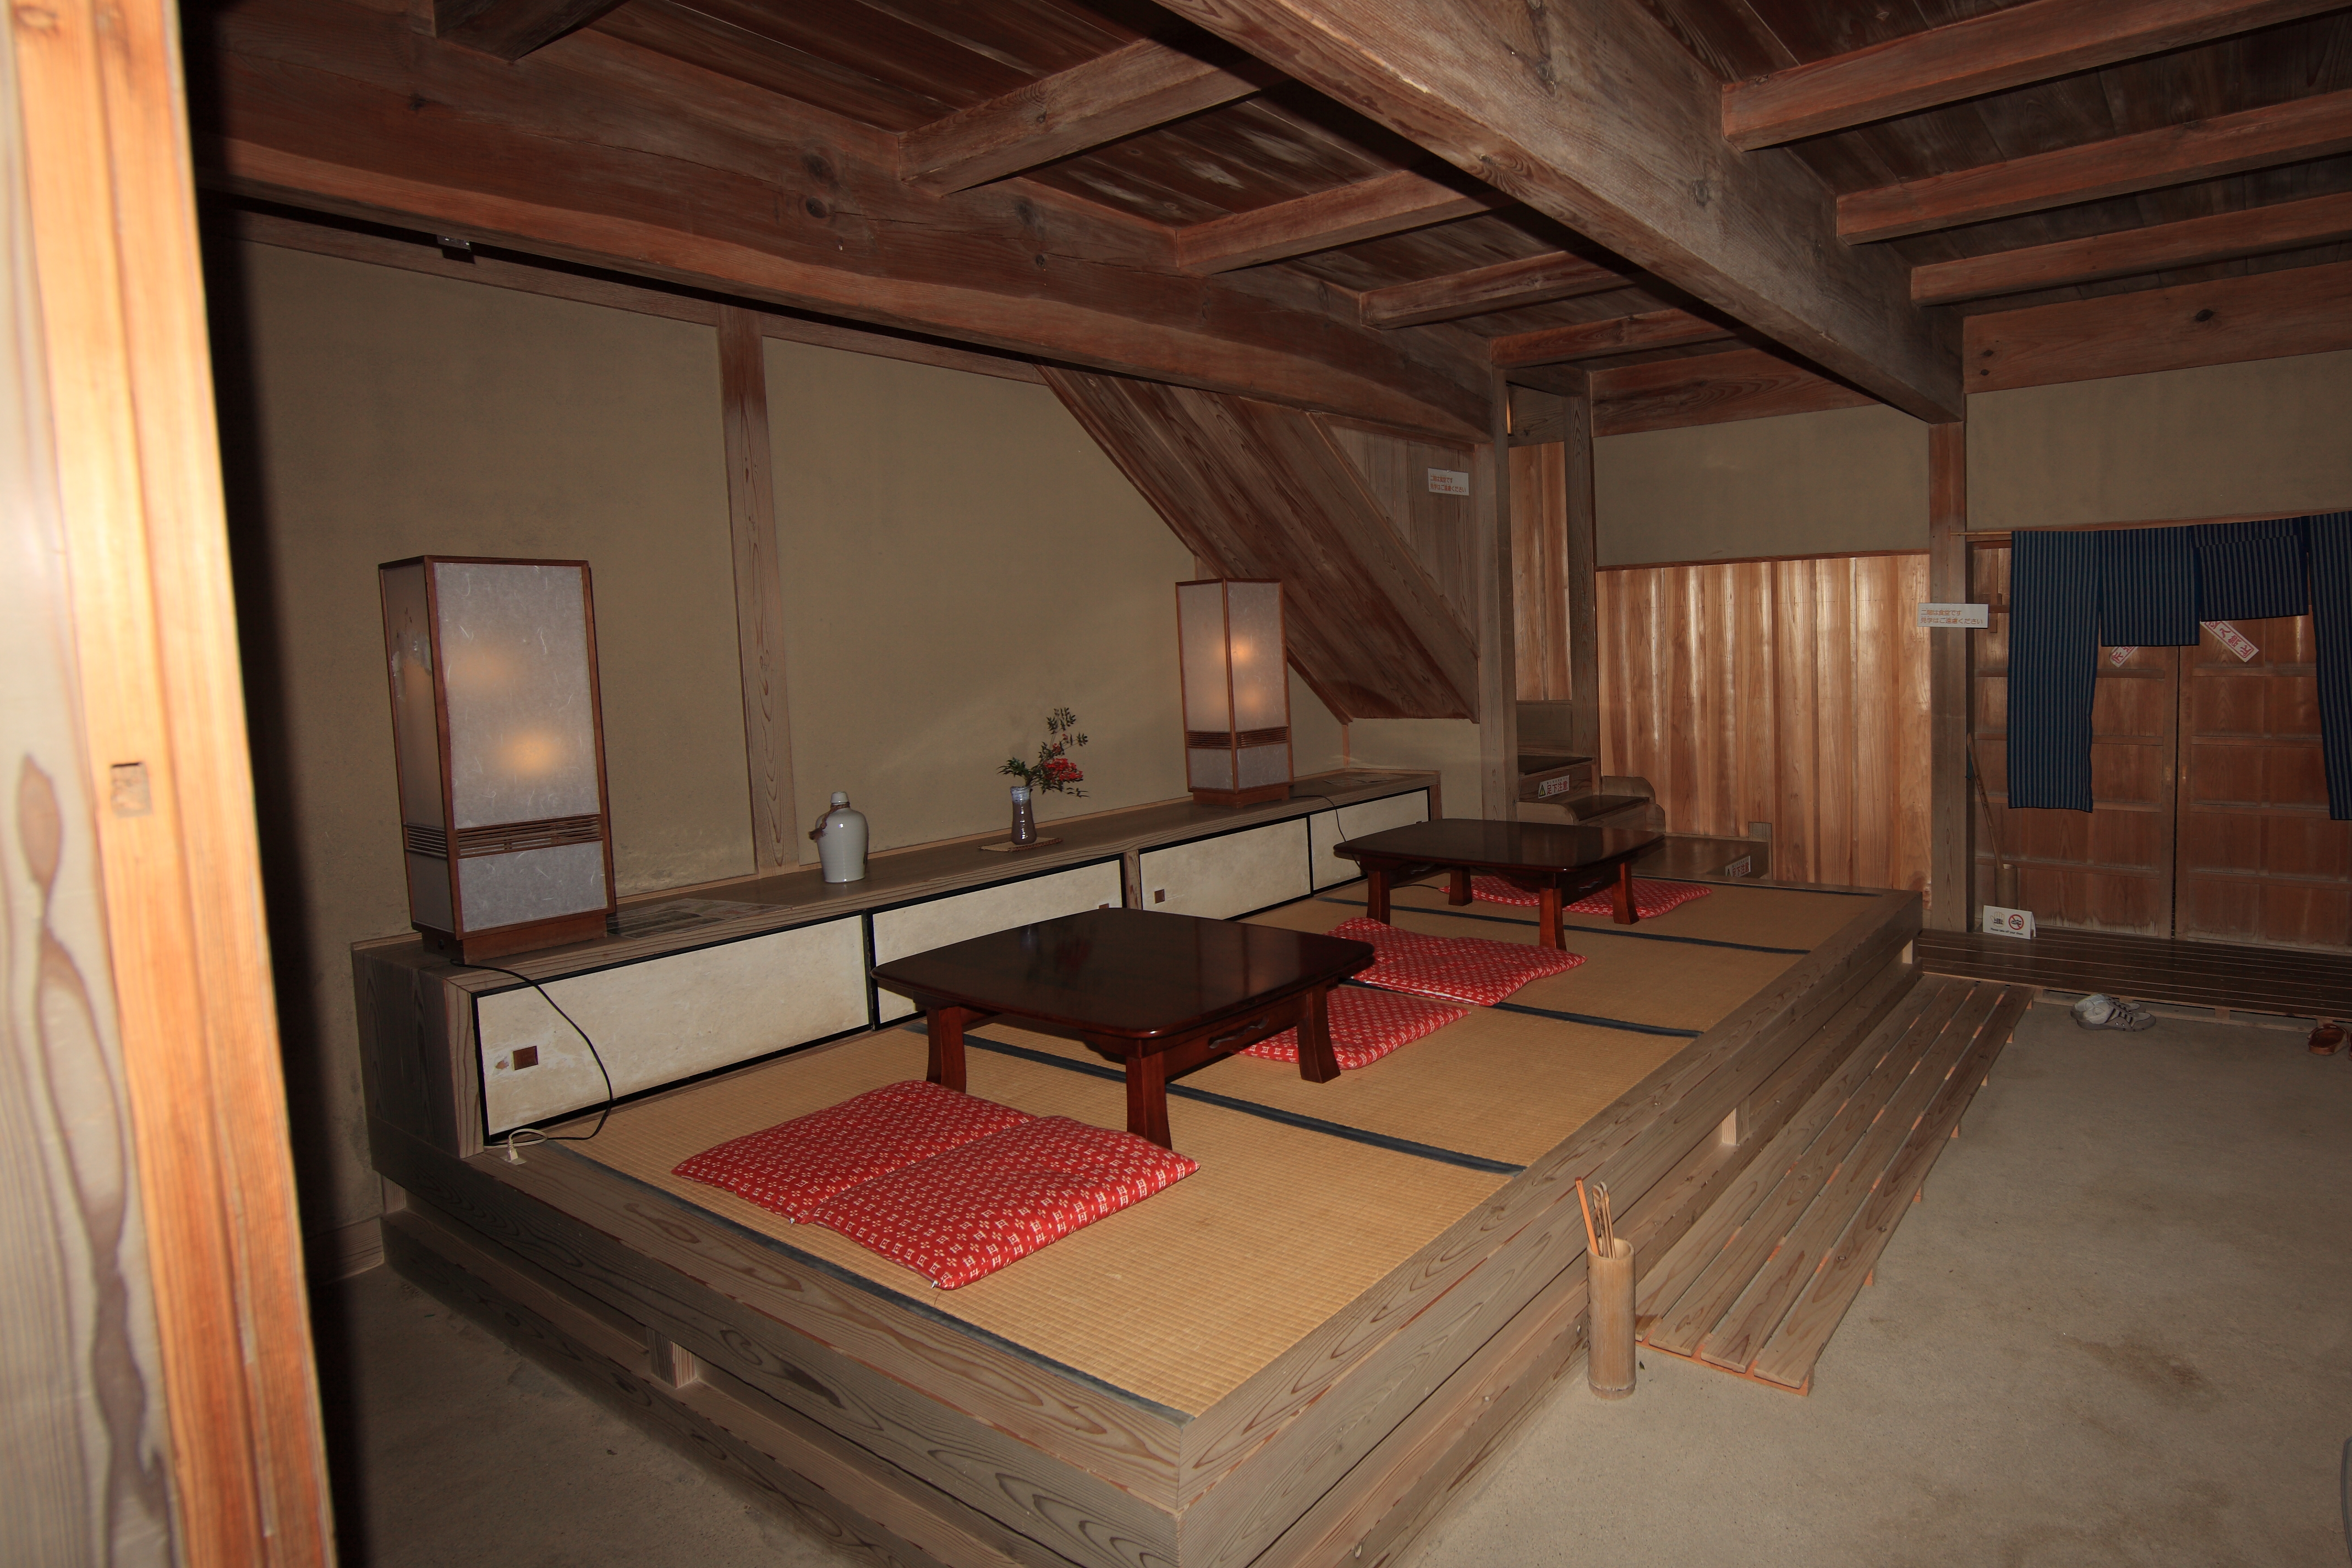
architecture, wood, house, floor, interior, building, restaurant, old, home, high, cottage, ancient, residence, property, living room, room, interior design, design, japanese, 5d, style, hires, estate, markii, traditional, suite, hi, res, resolution, tatami, real estate, recreation room